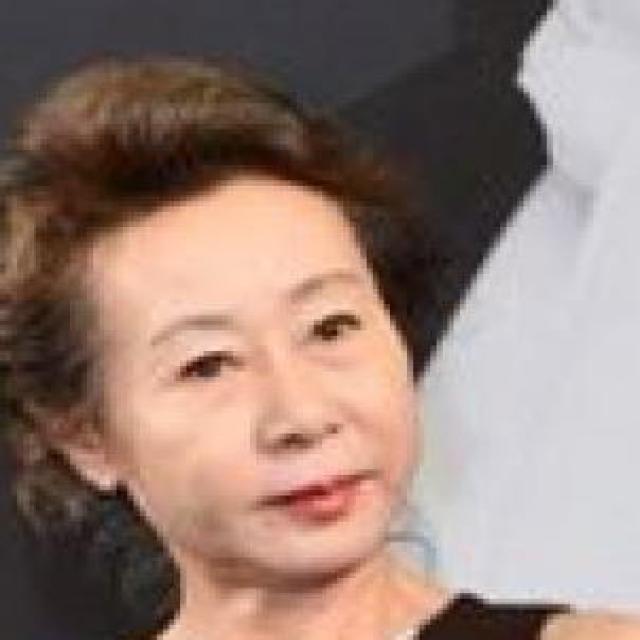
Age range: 45-64